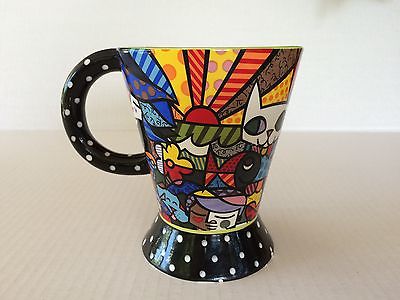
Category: mug